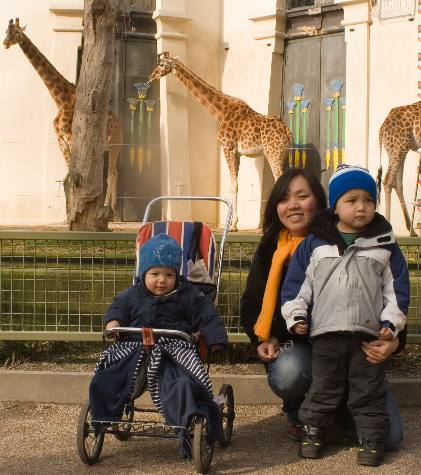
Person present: Yes